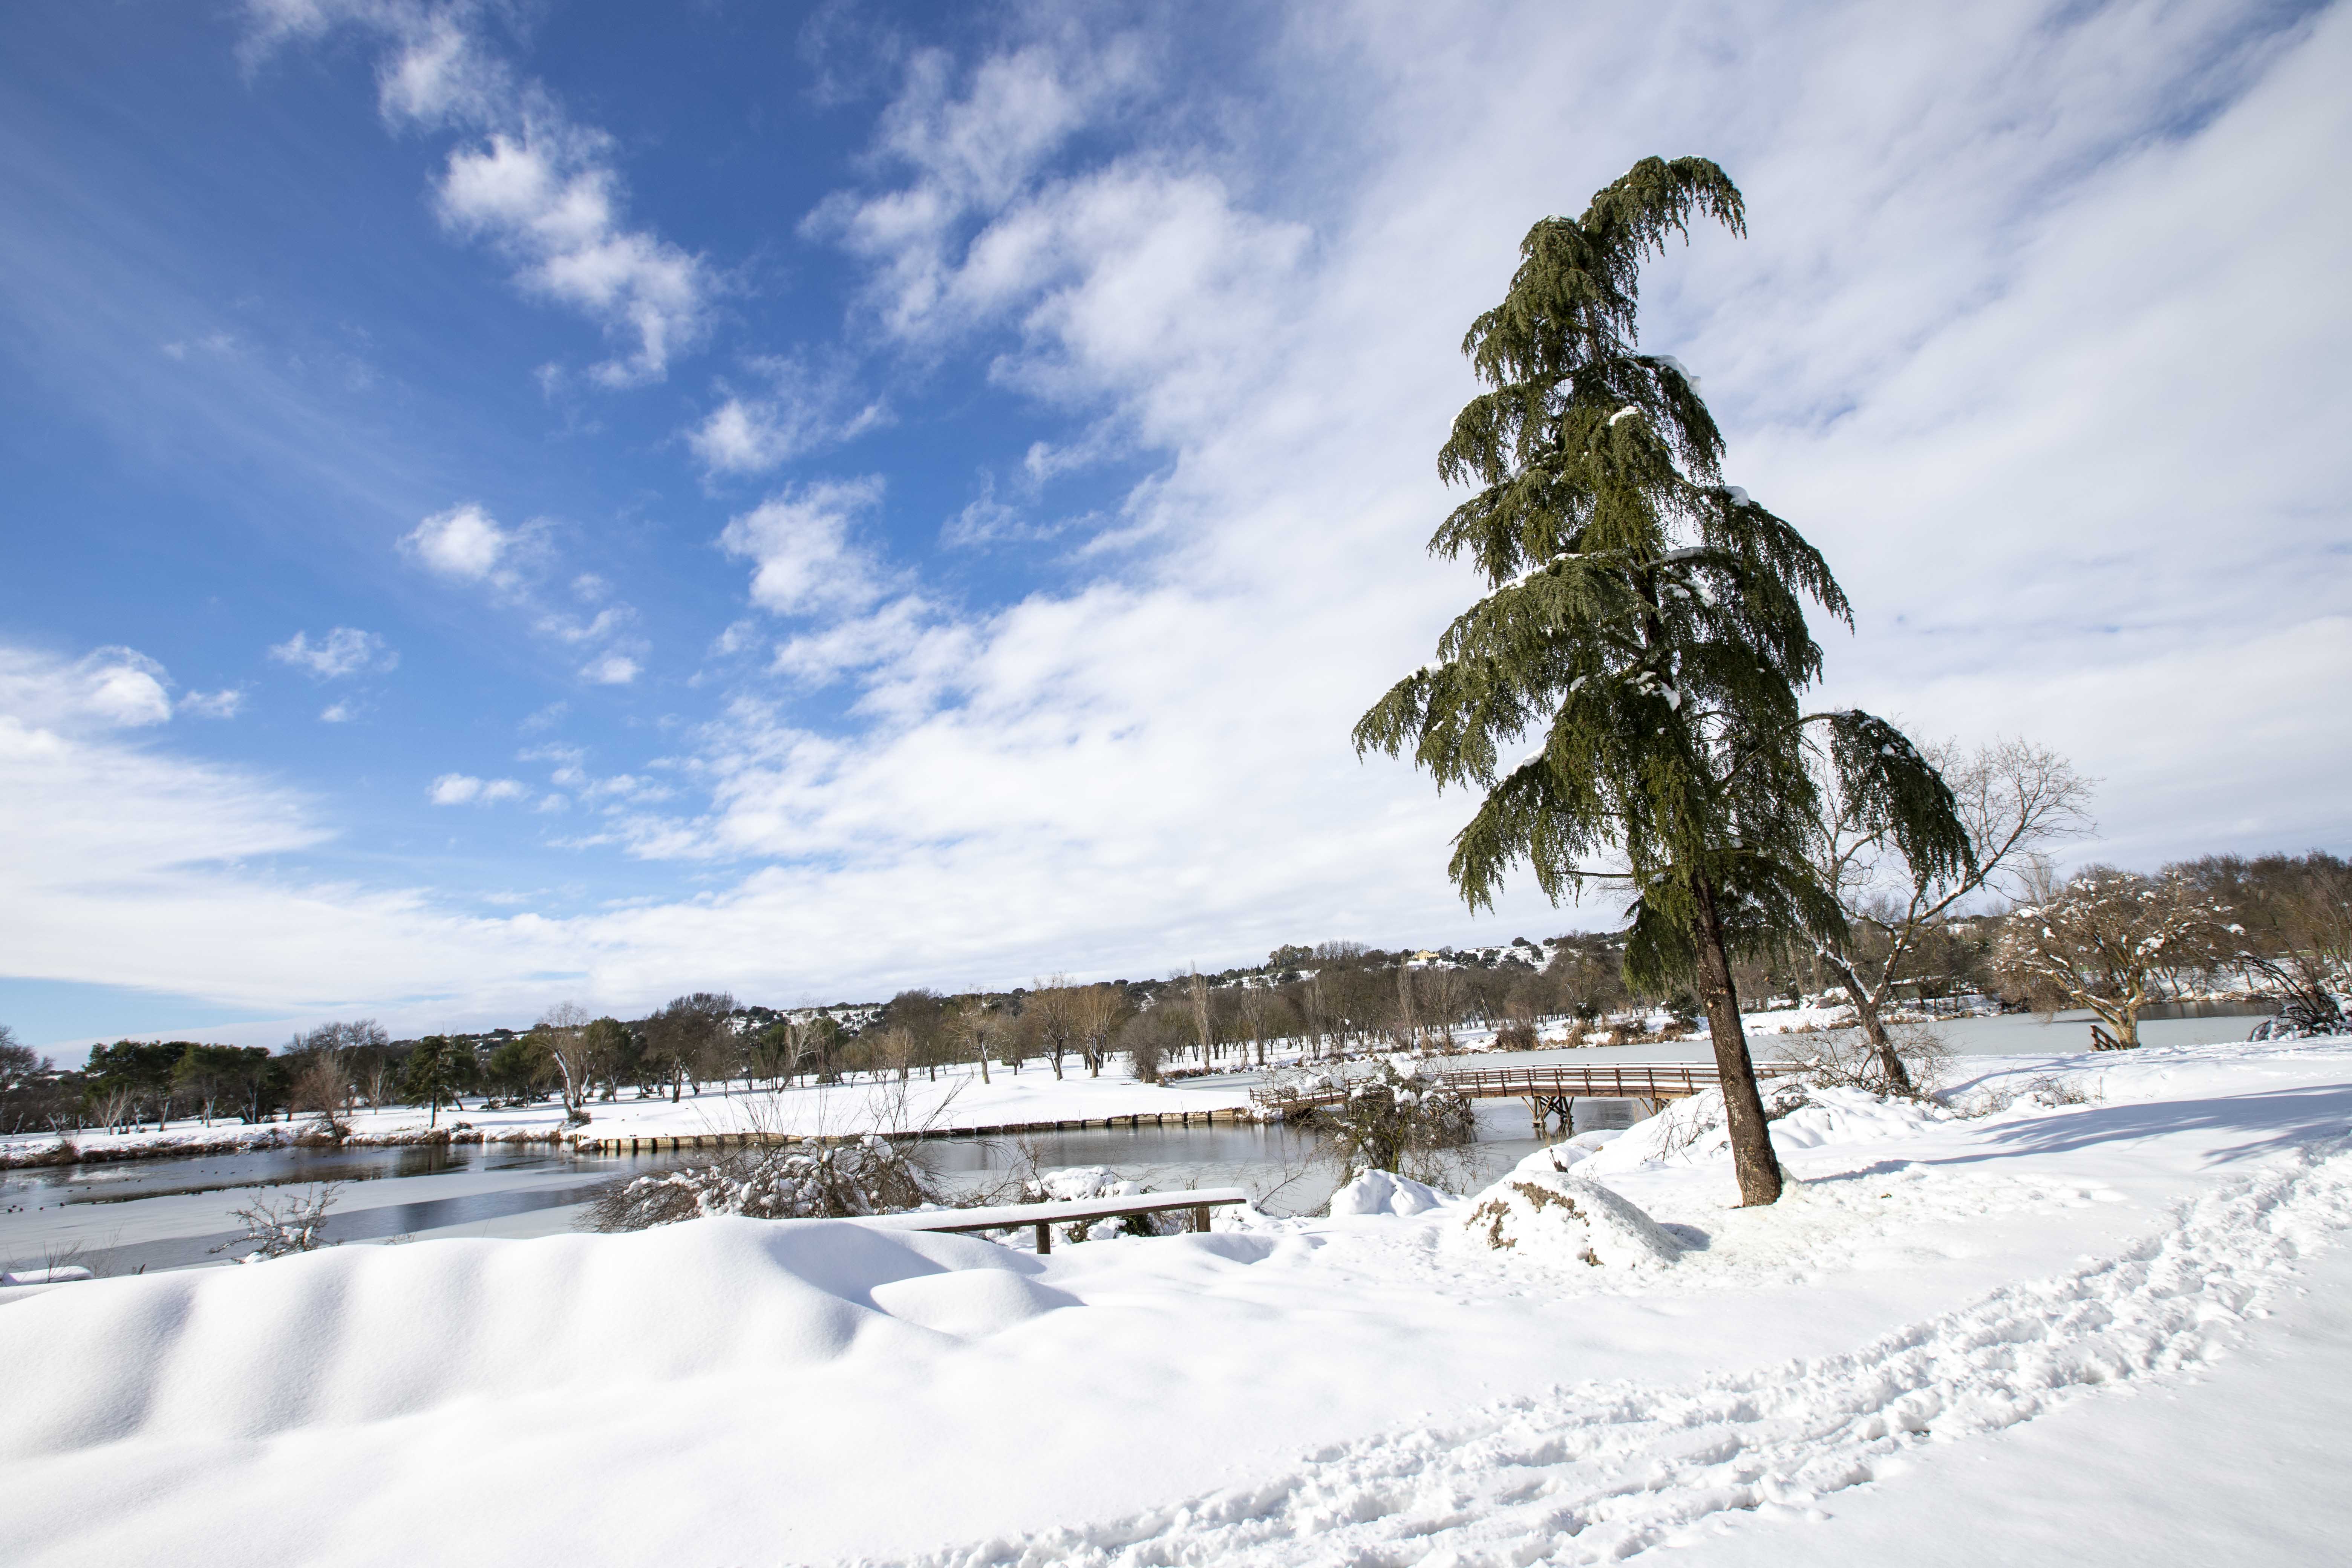
natural, winter, branch, cloud, freezing, snow, trunk, slope, cumulus, glacial landform, ice cap, precipitation, conifer, arctic, ice, frost